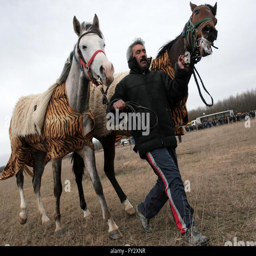
ethnicity ride their horses during a race as celebration of person , also known as person , near by town